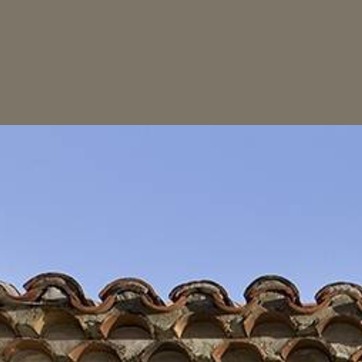
Material: sky